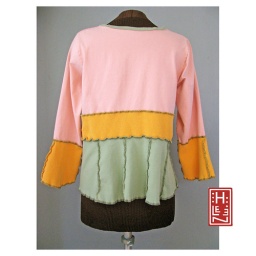
Reconstructed shirt in peach, sage green and sunflower yellow.